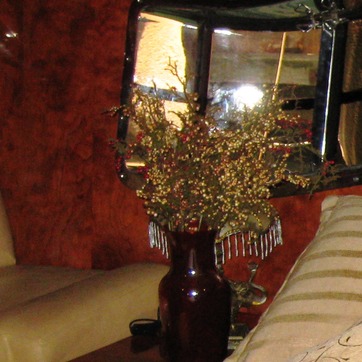
Material: foliage